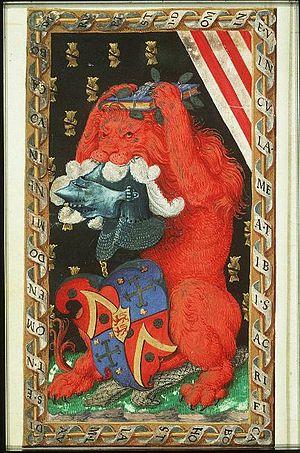
Livre d'heures KB, 74 G 38 - fol. 1v
La famille Lallemant est une famille de riches bourgeois de Bourges qui appartient à l’élite commerciale, politique et culturelle de son temps, la fin du XVᵉ siècle et le début du XVIᵉ siècle. Ils font partie d'un milieu de marchands et financiers. En relation avec le pouvoir royal, lls exercent des charges municipales à Bourges et de receveurs de finances royales. Deux membres de la famille, les frères Jean Lallemant l'Aîné et Jean Lallemant le Jeune, sont surtout connus pour avoir fait édifier une demeure, l'hôtel Lallemant, qui est un exemple précoce de la Première Renaissance française. Acquis par la ville de Bourges en 1826, l'hôtel Lallemant abrite depuis 1951 le musée des arts décoratifs de Bourges.